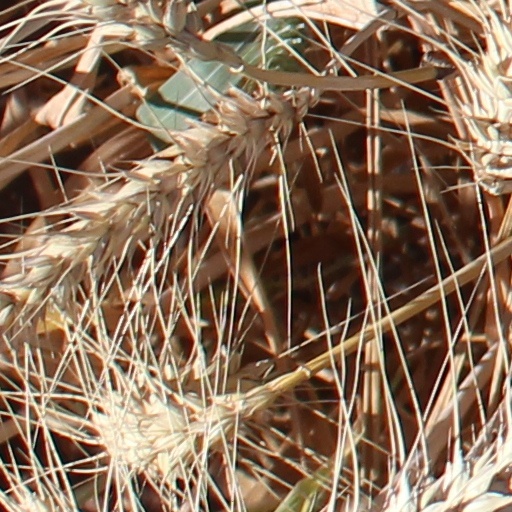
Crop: wheat